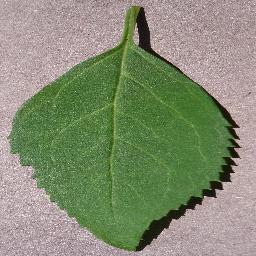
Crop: cherry
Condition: (including_sour)_healthy